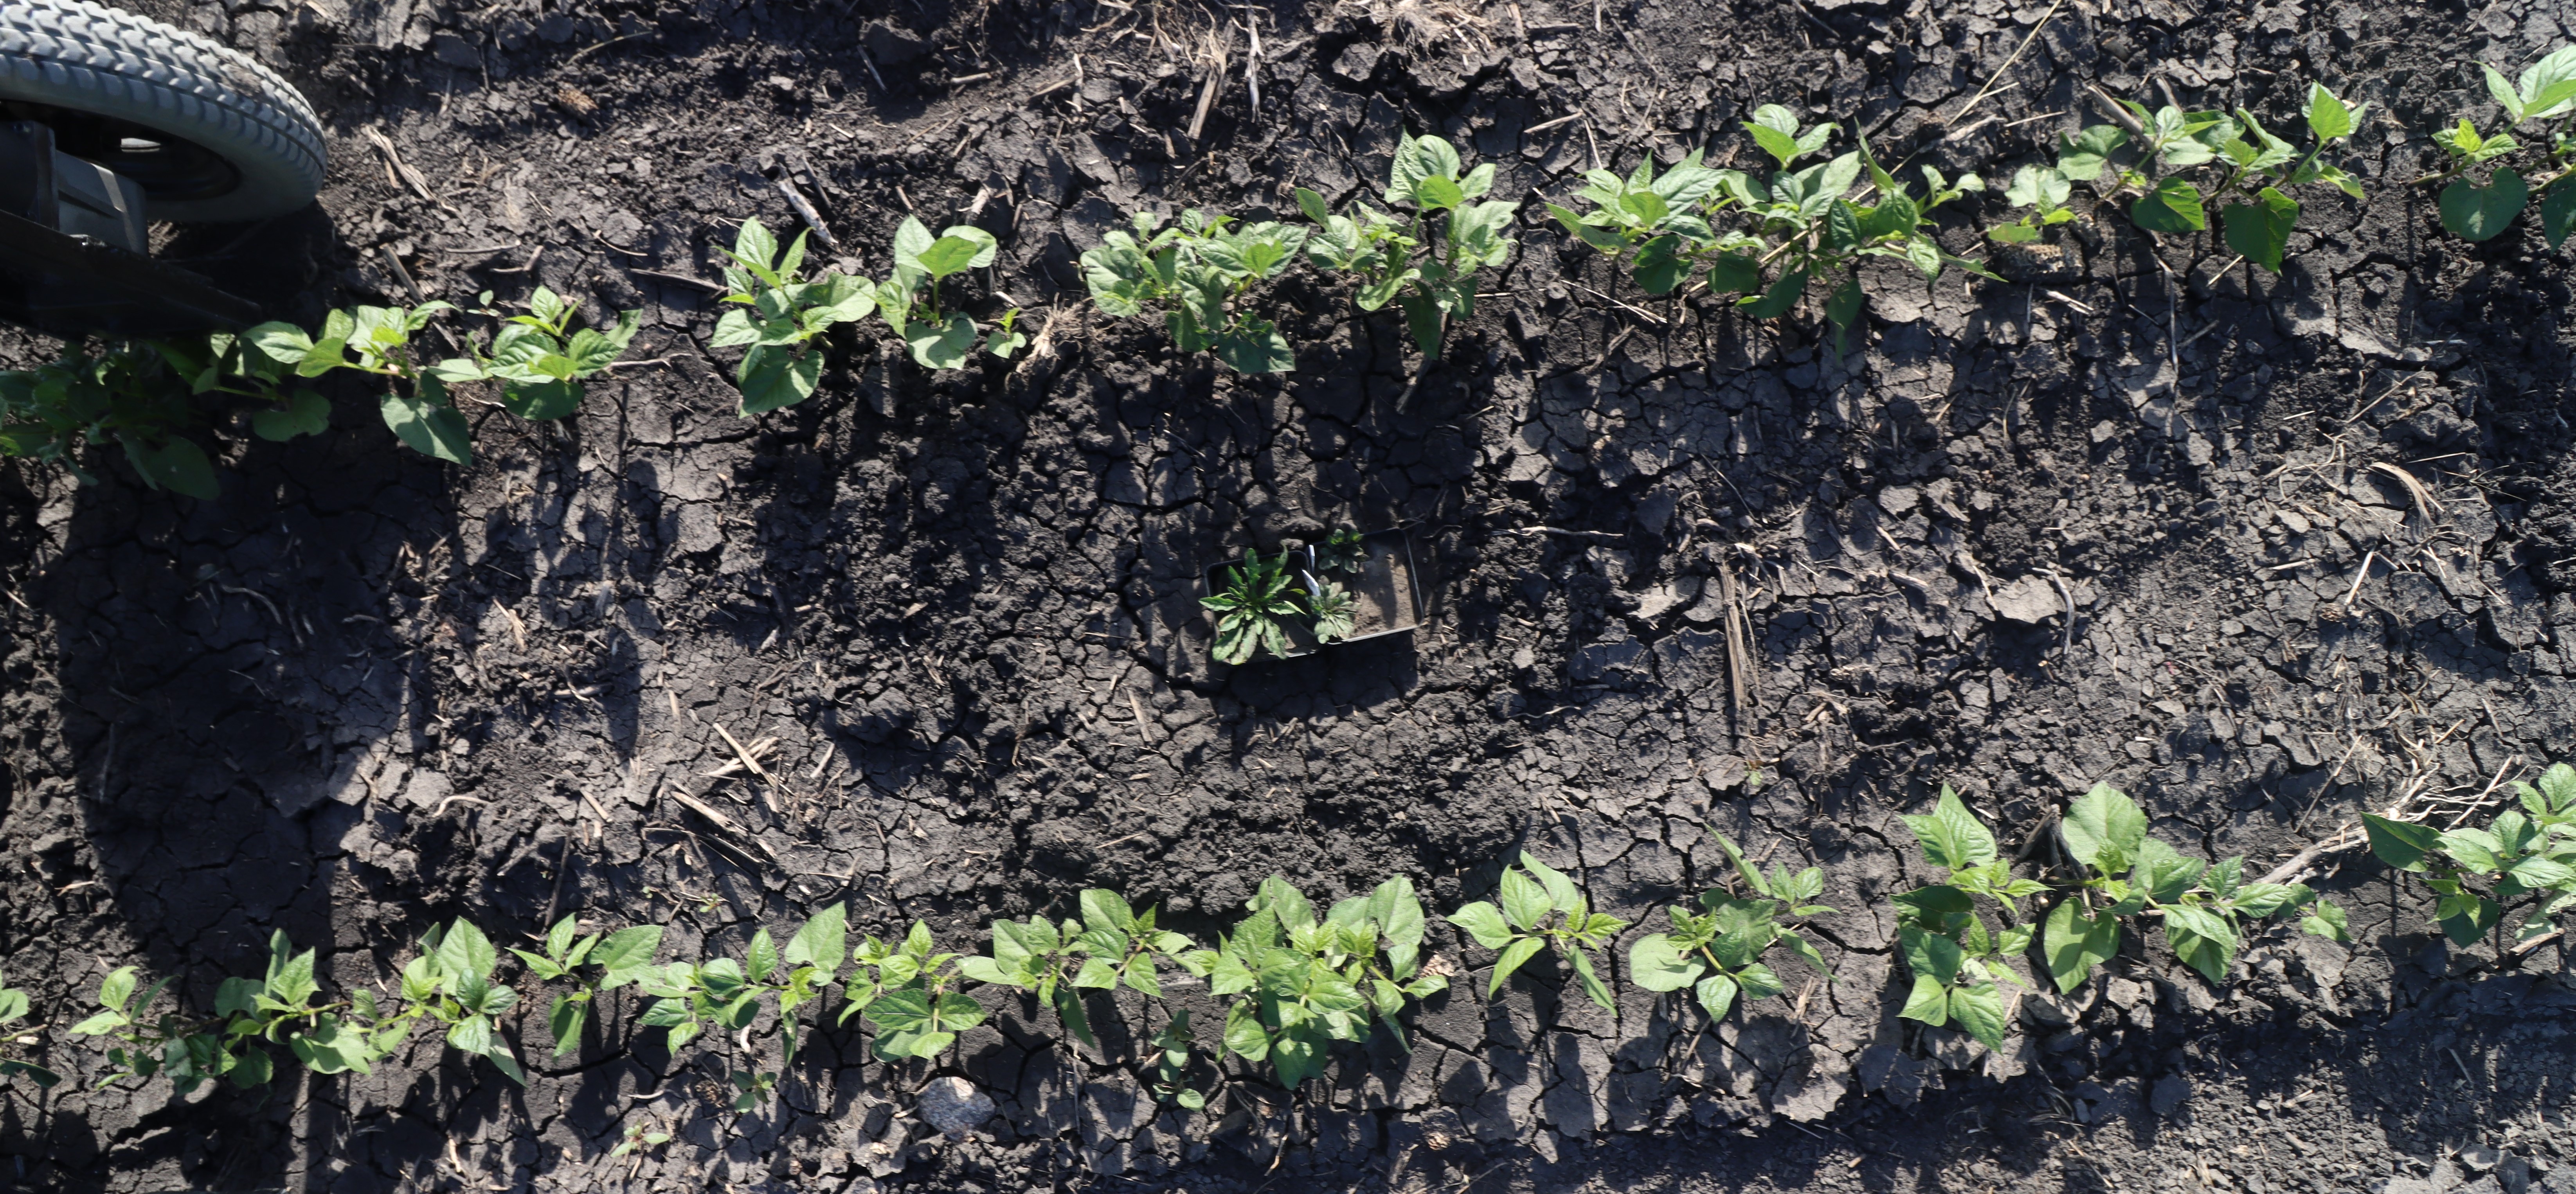
Crop: Black bean
Objects: Horseweed, Horseweed, Horseweed, Blackbean, Blackbean, Blackbean, Blackbean, Blackbean, Blackbean, Blackbean, Blackbean, Blackbean, Blackbean, Blackbean, Blackbean, Blackbean, Blackbean, Blackbean, Blackbean, Blackbean, Blackbean, Blackbean, Blackbean, Blackbean, Blackbean, Blackbean, Blackbean, Blackbean, Blackbean